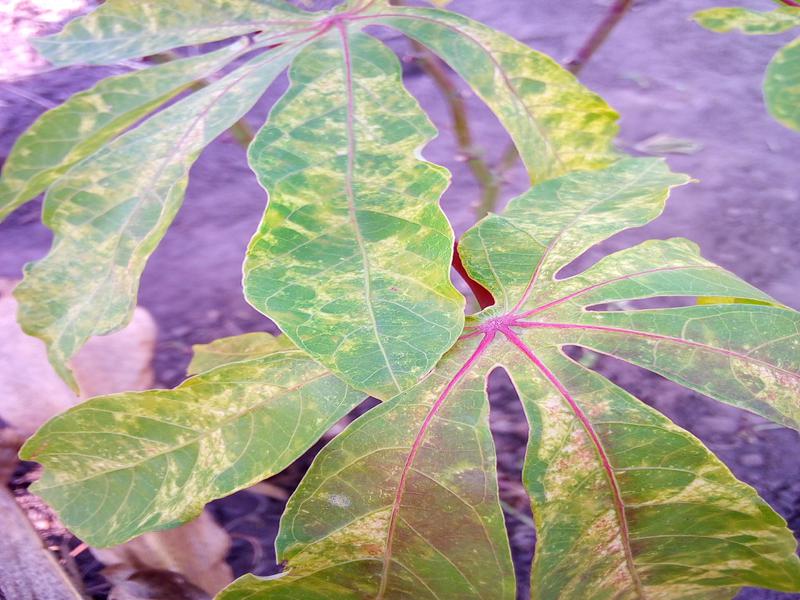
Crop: cassava
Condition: mosaic_disease